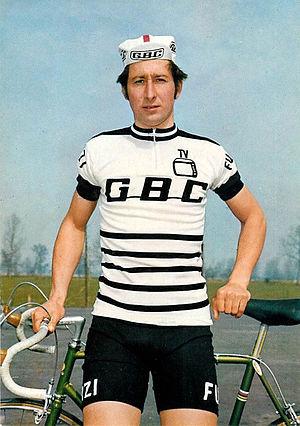
Giorgio Morbiato est un coureur cycliste italien. Spécialiste de la poursuite par équipes, il a été champion du monde de cette discipline en amateurs en 1968 et 1971. Il a également été médaillé de bronze aux Jeux olympiques de 1968. Il a ensuite été professionnel d'octobre 1972 à 1975